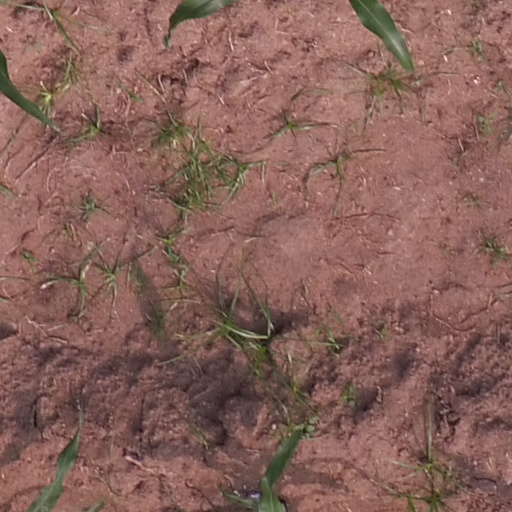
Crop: maize; corn